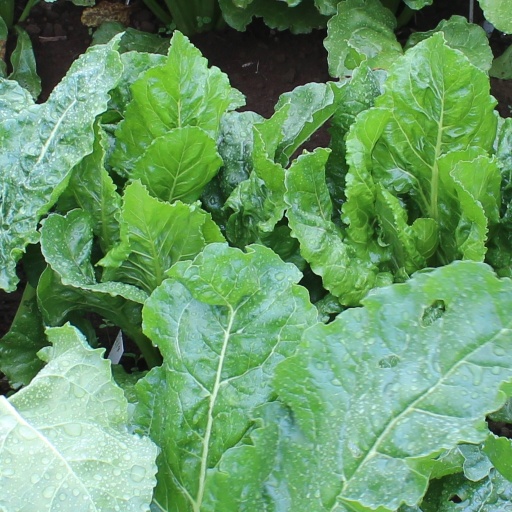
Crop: sugar beet